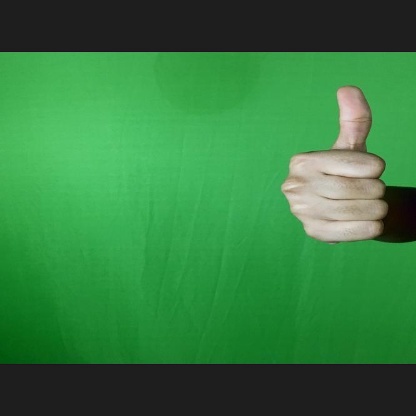
Mudra: Sikharam